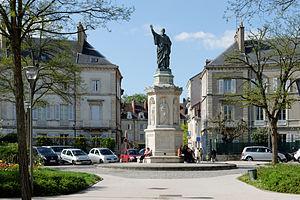
Place Saint Bernard
La Place Saint-Bernard est une place du centre-ville / centre historique de Dijon.
Cet article recense les œuvres d'art dans l'espace public de Dijon, en Côte-d'Or en Bourgogne-Franche-Comté, en France.